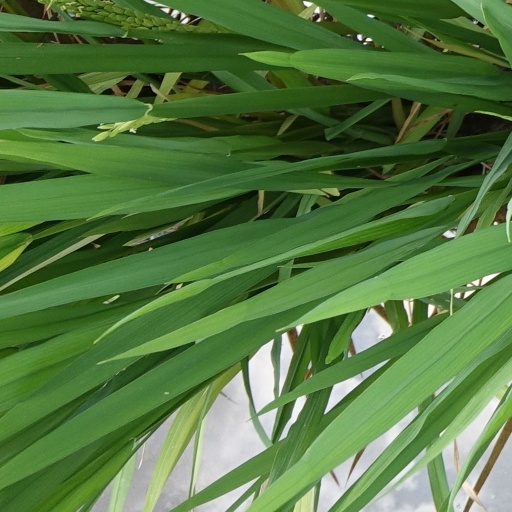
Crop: rice